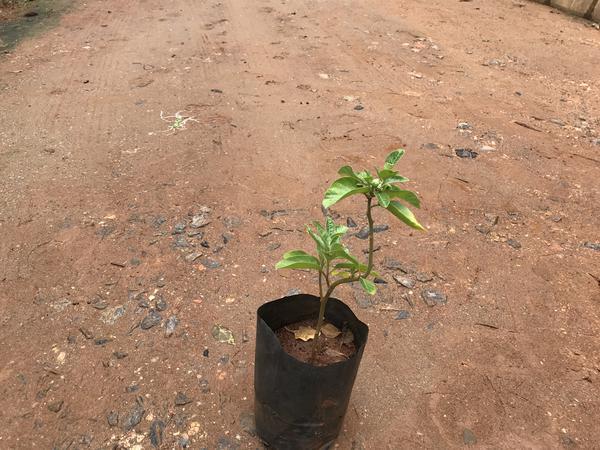
Plant: Ashwagandha